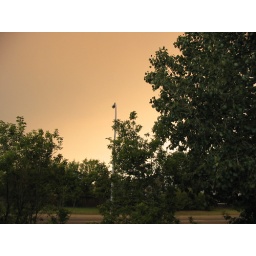
due to forest fires in bc, the mid-day sky in airdrie took on a very peculiar colour.